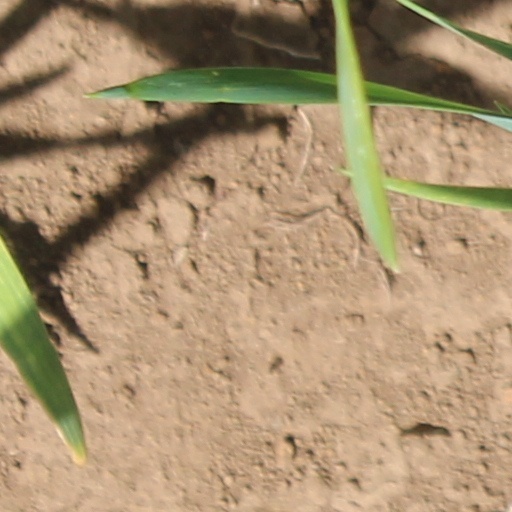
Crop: wheat